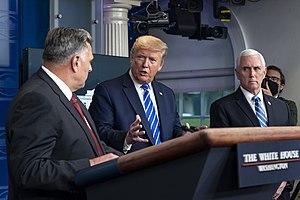
Donald John Trump, né le 14 juin 1946 à New York, est un homme d'affaires, animateur de télévision et homme d'État américain. Il est le 45ᵉ président des États-Unis, depuis le 20 janvier 2017.